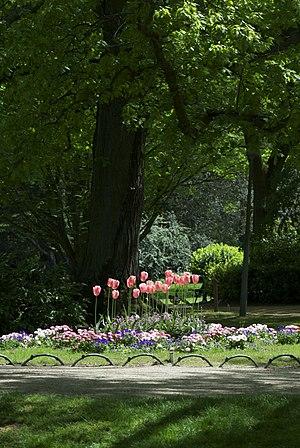
Ce tableau présente la liste de tous les monuments historiques classés ou inscrits dans la ville de Tours, Indre-et-Loire, en France.
Denis Bühler, né le 22 avril 1811 à Lahr et mort en 1890 à Lausanne et Eugène Bühler, né le 4 décembre 1822 à Clamart et mort en 1907 à Paris, sont des architectes-paysagistes français, issus d’une famille protestante d'origine suisse. Peu connus aujourd'hui, ils jouirent d’une gloire considérable au XIXᵉ siècle et faisaient partie de l'élite de la profession.